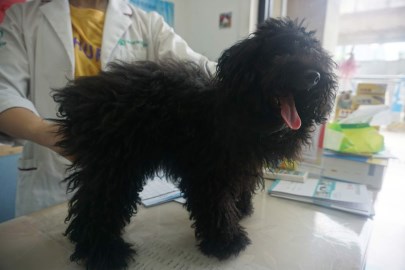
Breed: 2925-n000114-toy_poodle